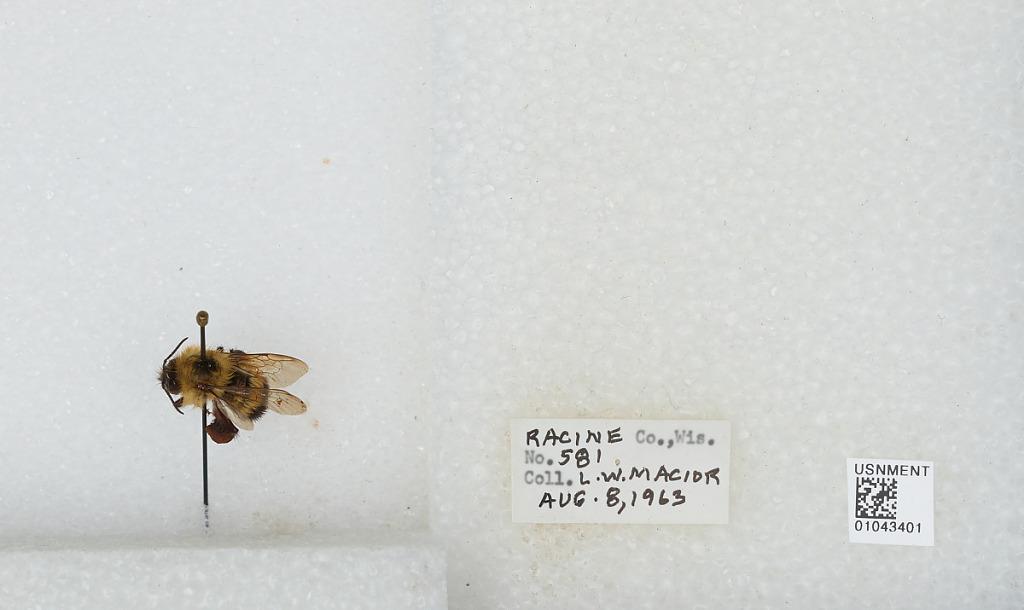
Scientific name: Bombus (Bombus) affinis Cresson
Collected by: L. Macior
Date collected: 1963-8-8
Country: United States
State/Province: Wisconsin
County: Racine
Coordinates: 42.78, -87.76